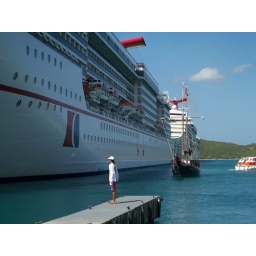
US Virgin Islands, St. Thomas - our excursion boat Bones next to a large Carnival cruise ship in port